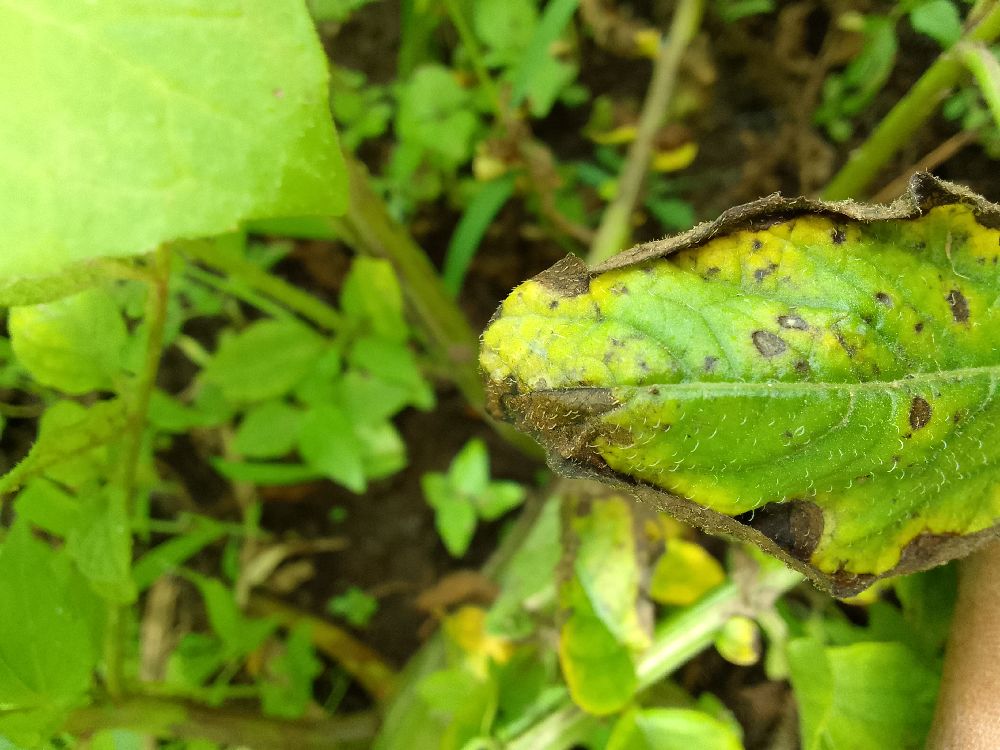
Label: Early blight